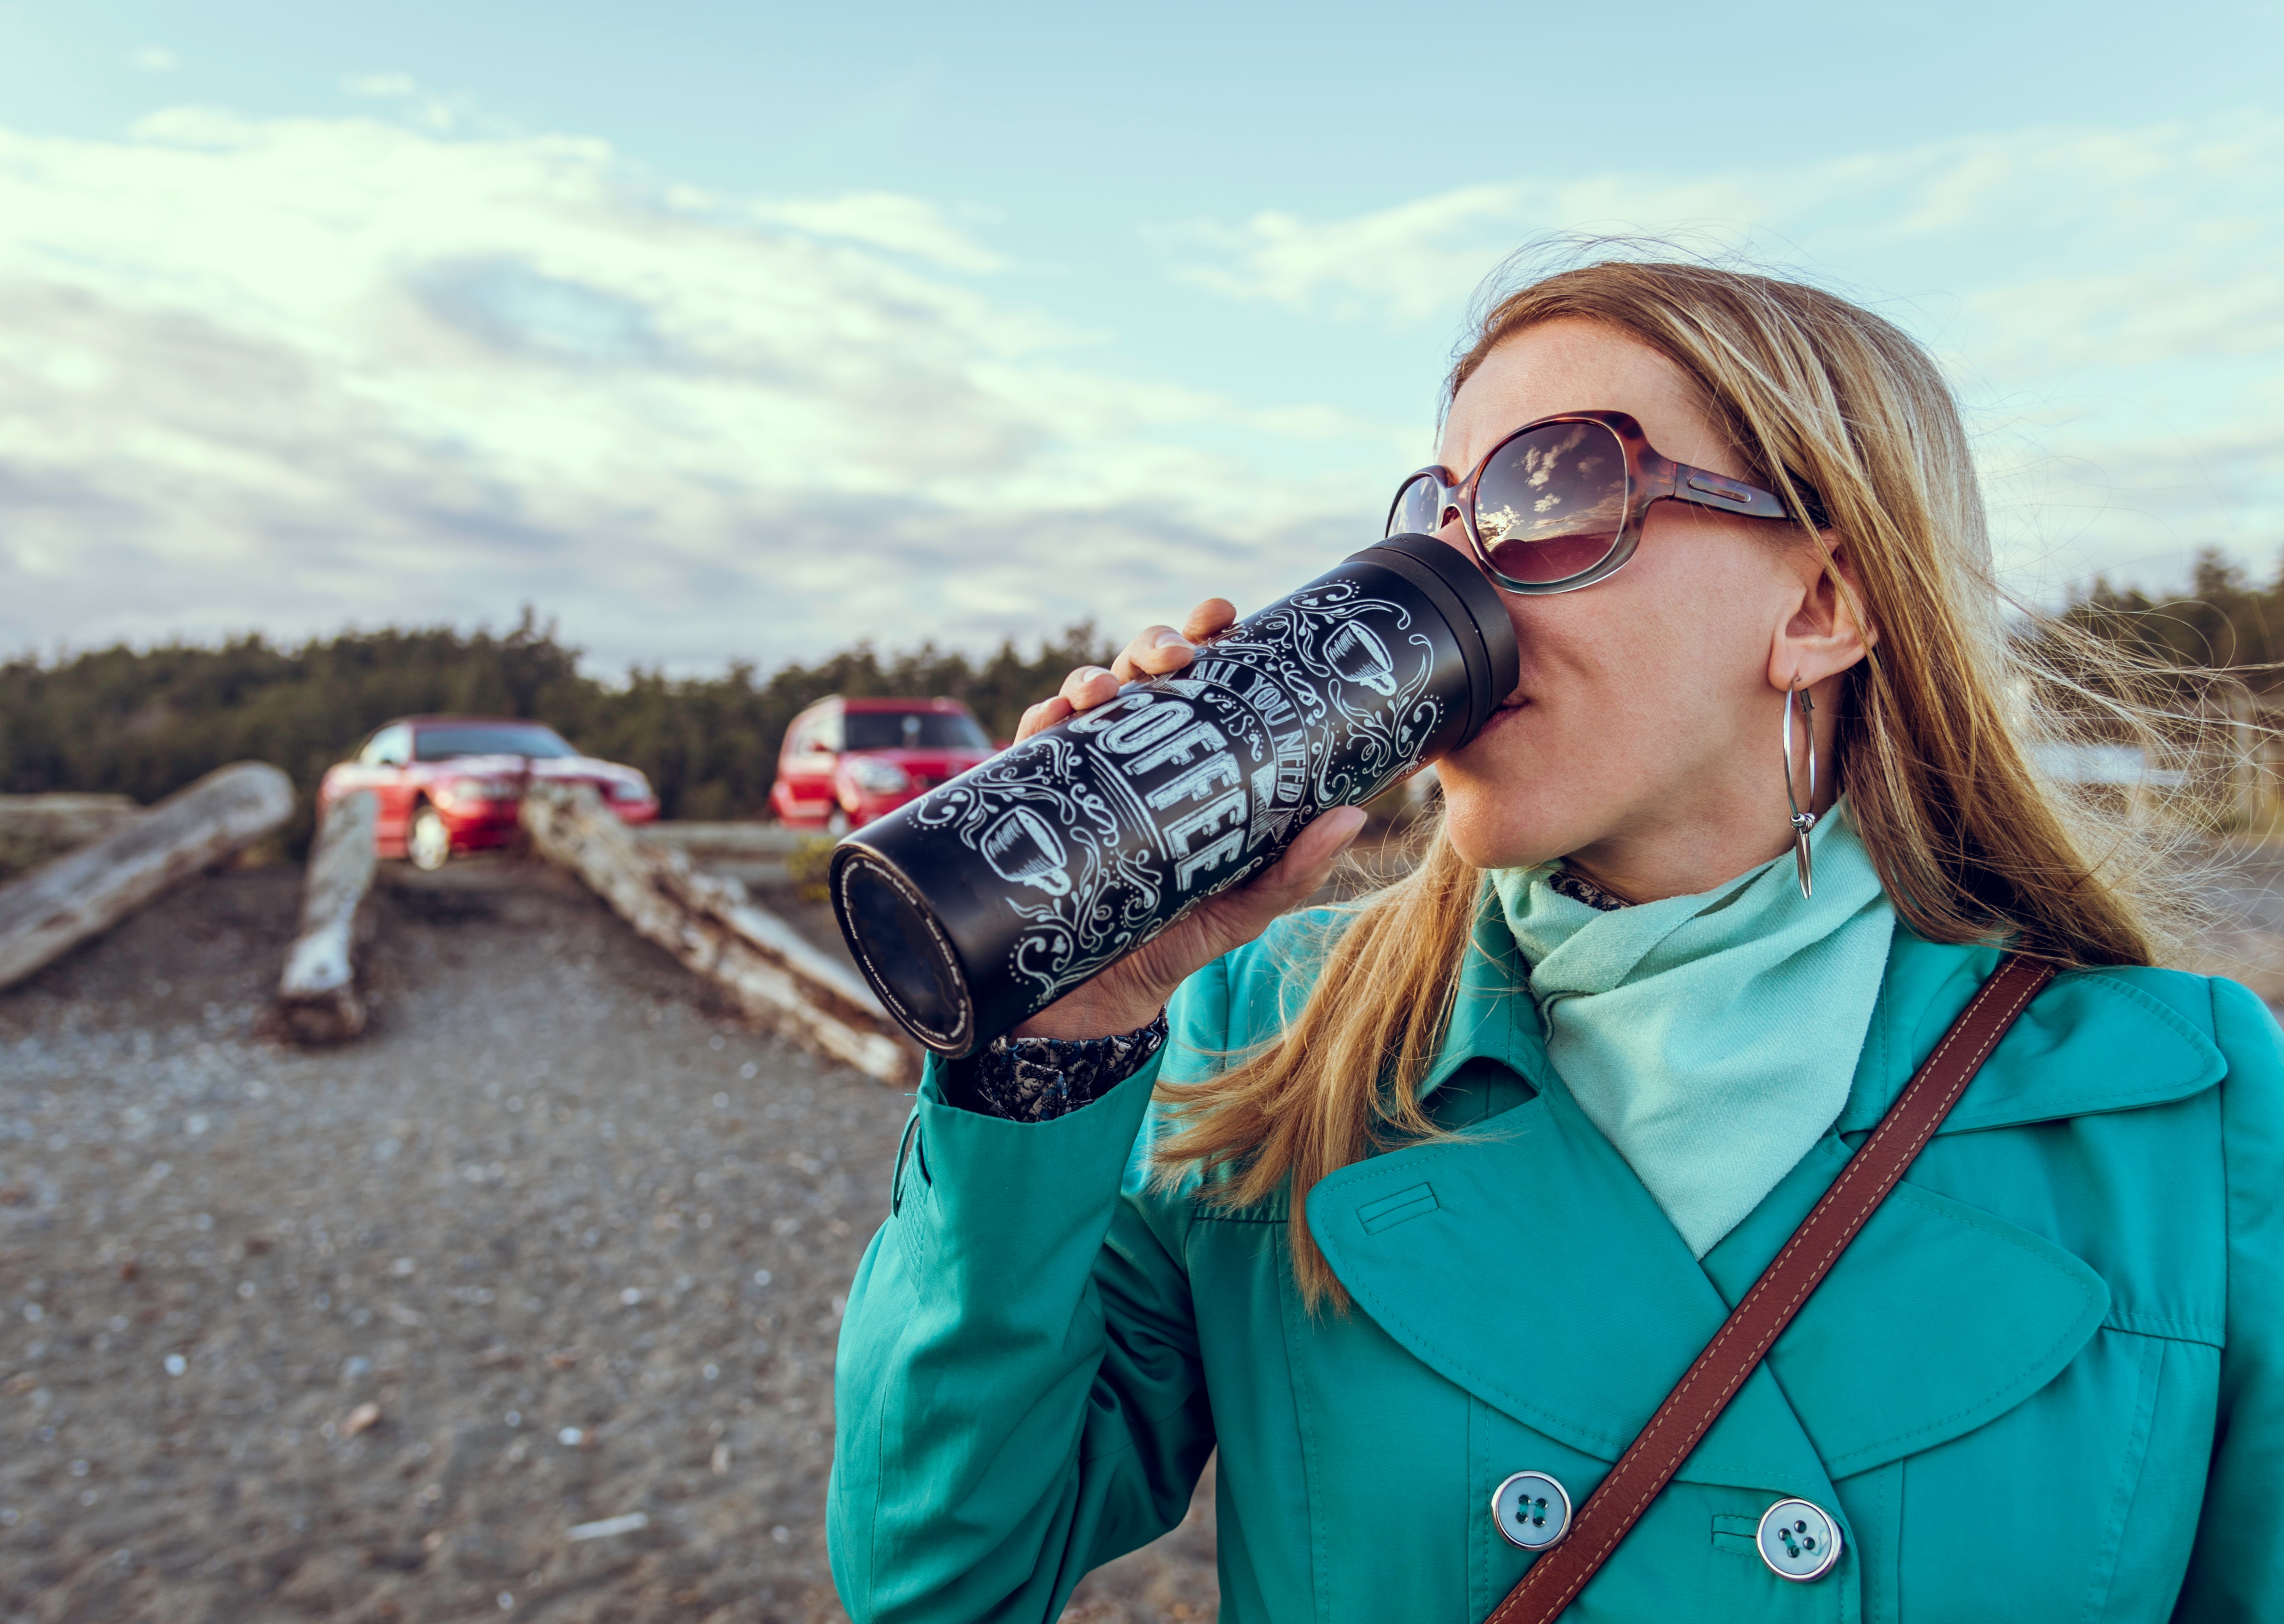
eyewear, glasses, sunglasses, drinking, drink, photography, alcohol, long hair, vacation, bottle, tourism